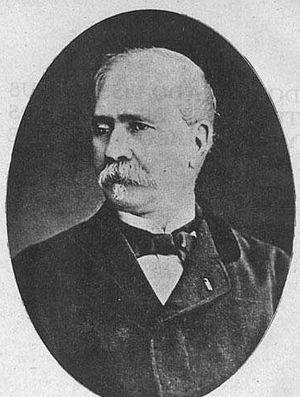
Pierre Joseph Aimé Pissis, né le 17 mai 1812 à Brioude dans la Haute-Loire, mort le 21 janvier 1889 à Santiago du Chili, est un géologue et géographe français, connu pour avoir topographié le Chili au milieu du XIXᵉ siècle. Un sommet d'Argentine, proche de la frontière chilienne, troisième plus haut sommet des Andes et second plus haut volcan du monde, porte son nom : le Monte Pissis.